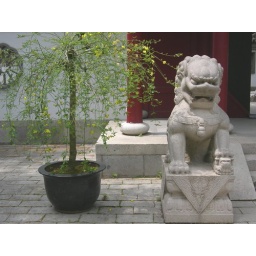
A lion and a plant in the chinese garden at the botanical garden in Montreal.